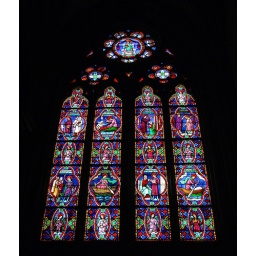
Stained glass windows in Bayeux Cathedral